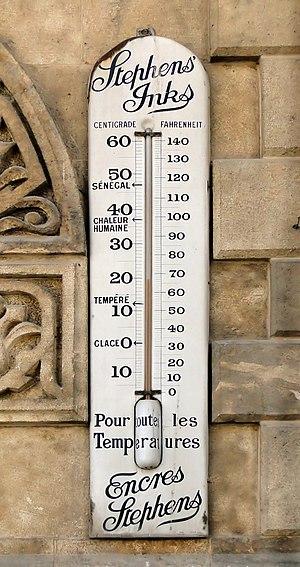
Thermomètre extérieur Stephen's Inks (1920) à l'hôtel Baron, Alep, Syrie
Le terme analogique désigne les appareils, notamment instruments de mesure et de communication, ainsi que les méthodes de calcul qui représentent une grandeur physique par une autre, comme on raisonne par analogie sur un objet quand on a remarqué qu'il présente une similitude de forme avec un autre, bien qu'il soit de nature différente.